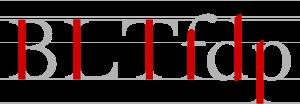
En typographie, le fût, aussi appelé hampe, haste ou montant, est le trait vertical principal d'un caractère, comme T, L… Il peut aussi être diagonal et est alors généralement appelé diagonal.